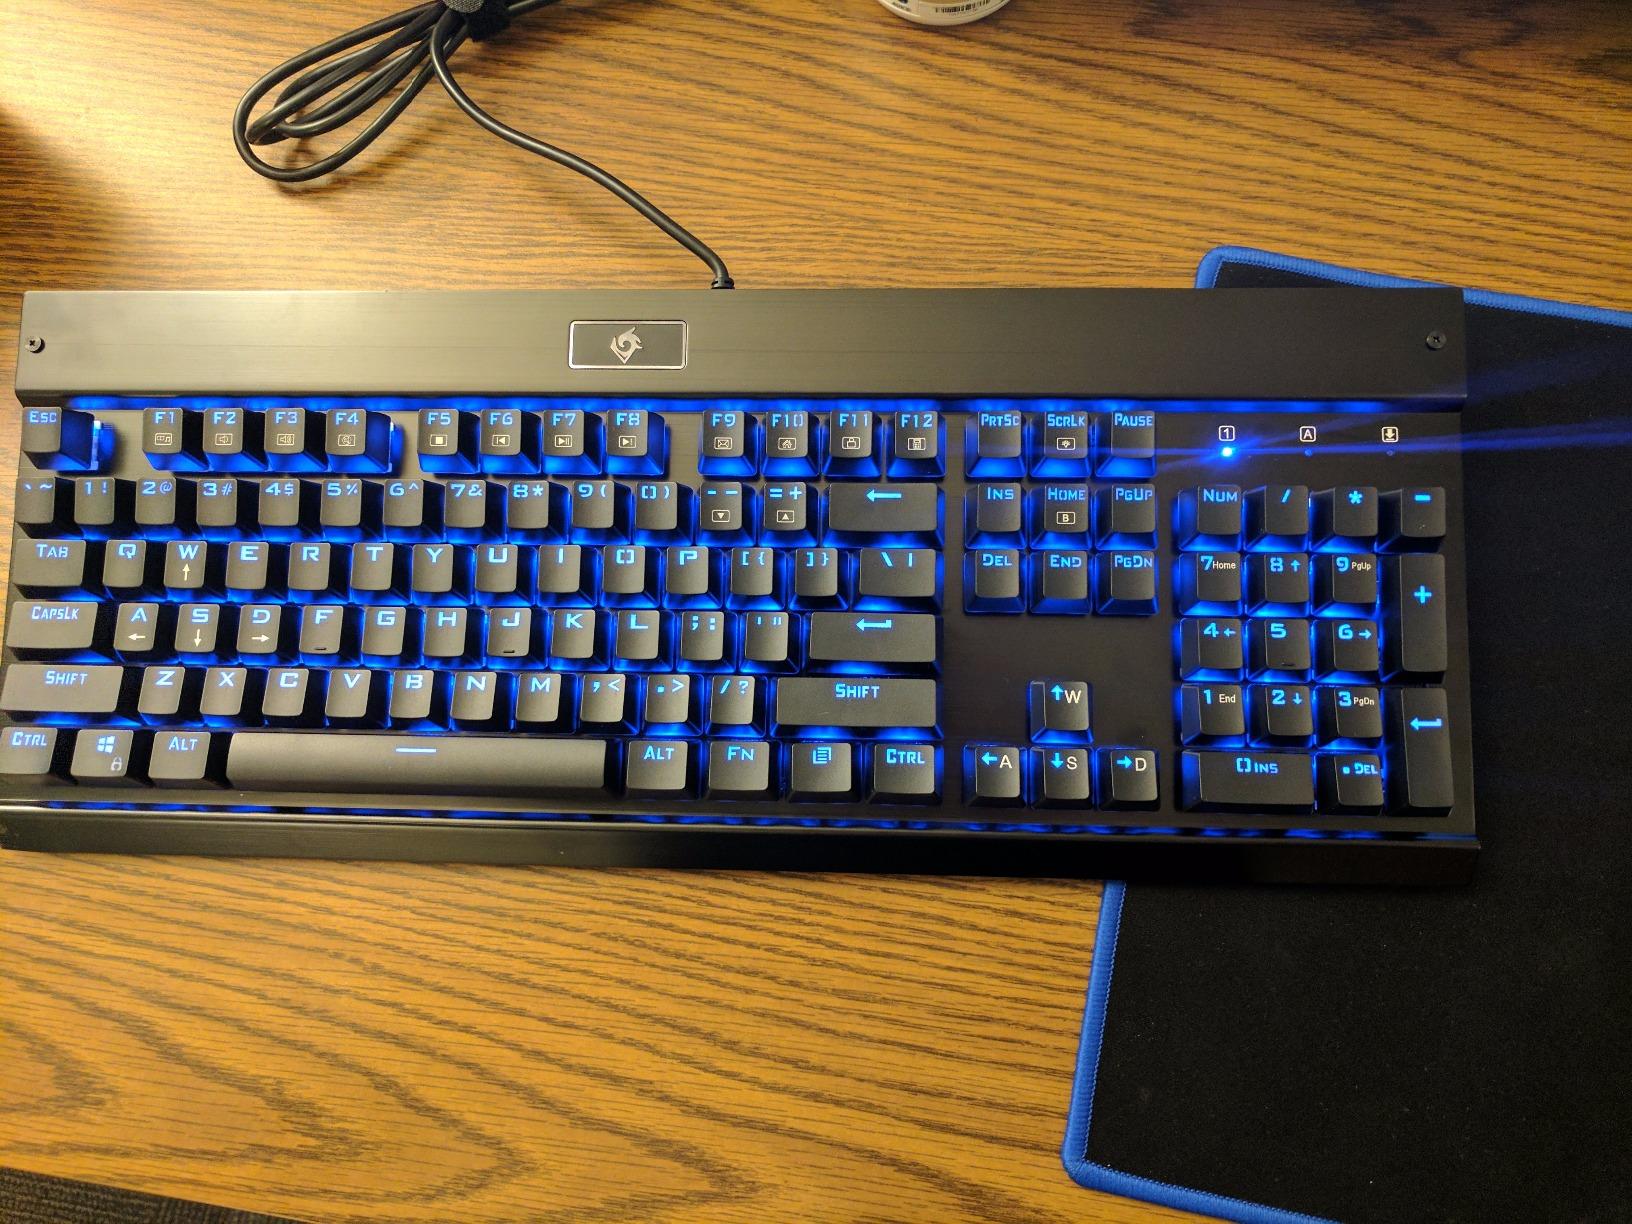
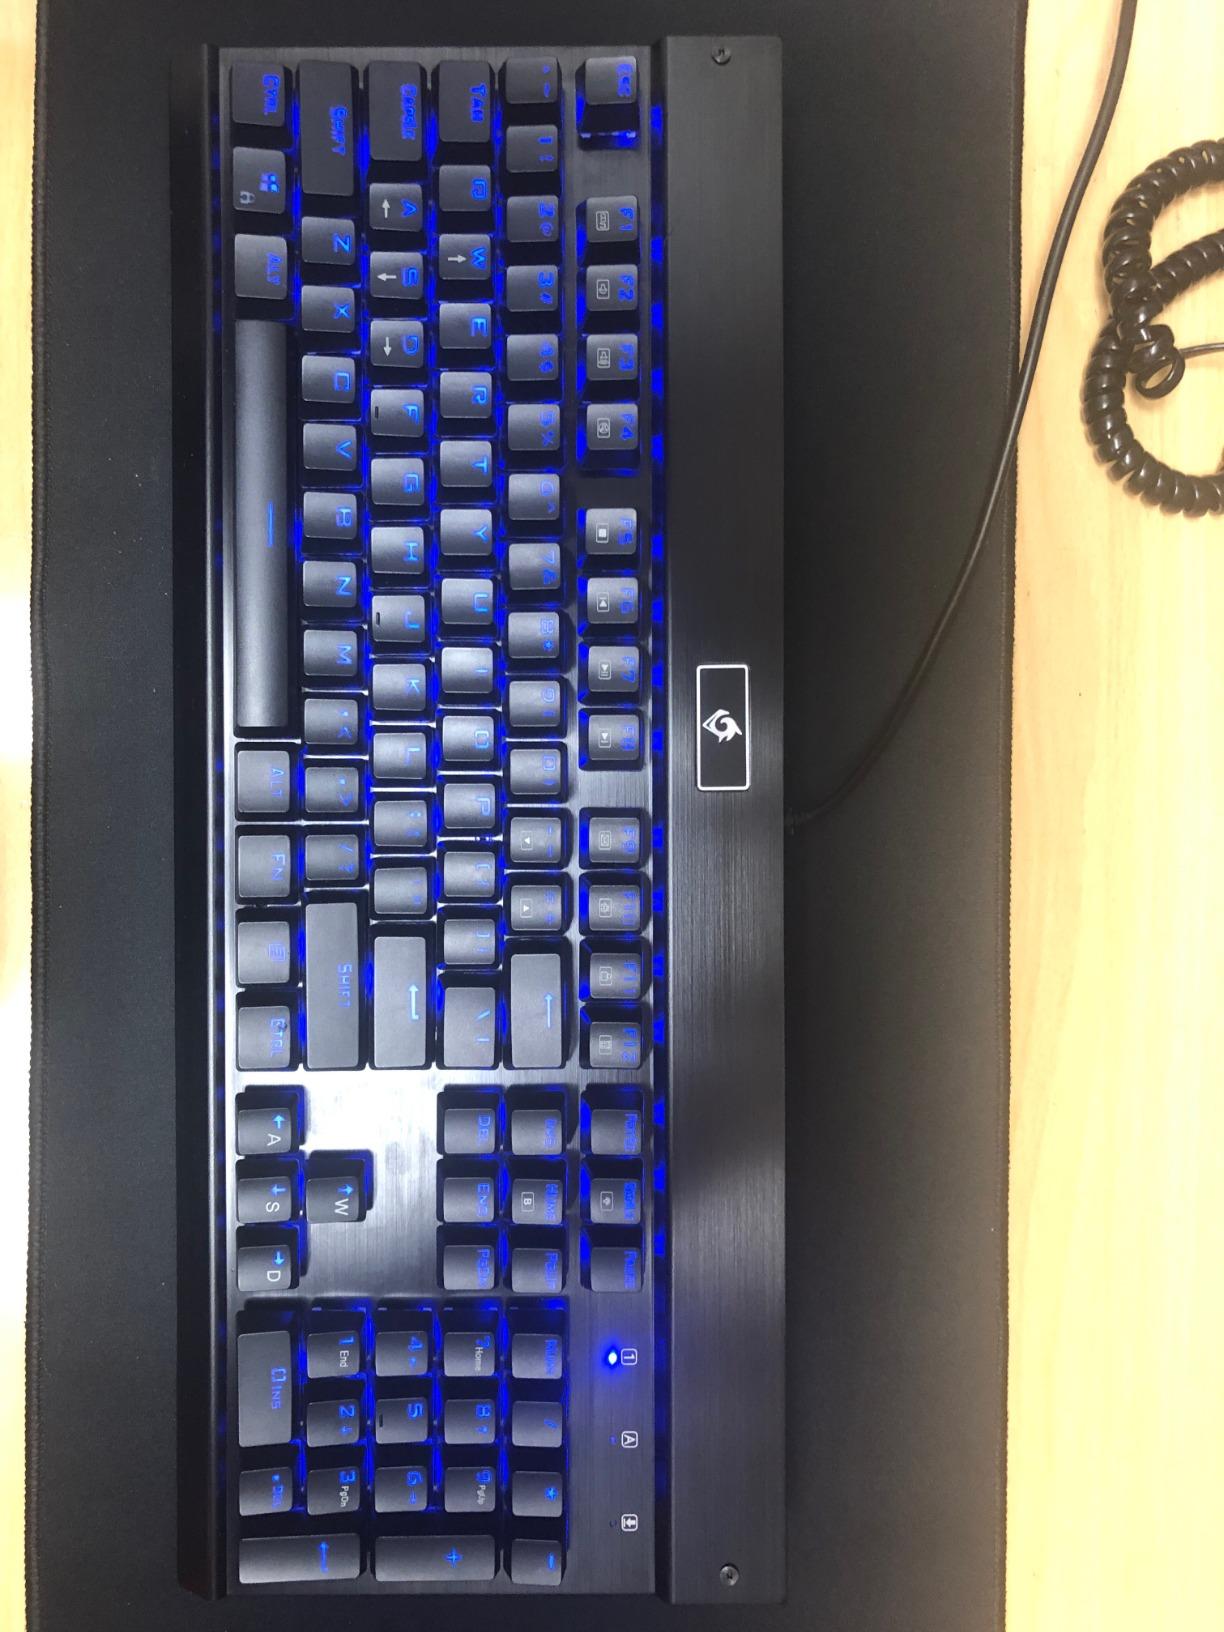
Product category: keyboard
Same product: yes